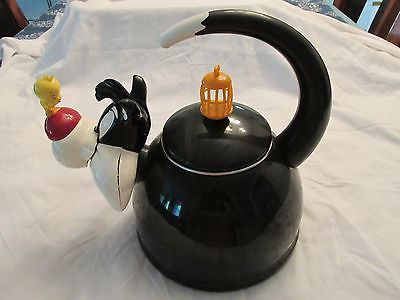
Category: kettle